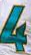
Number: 4